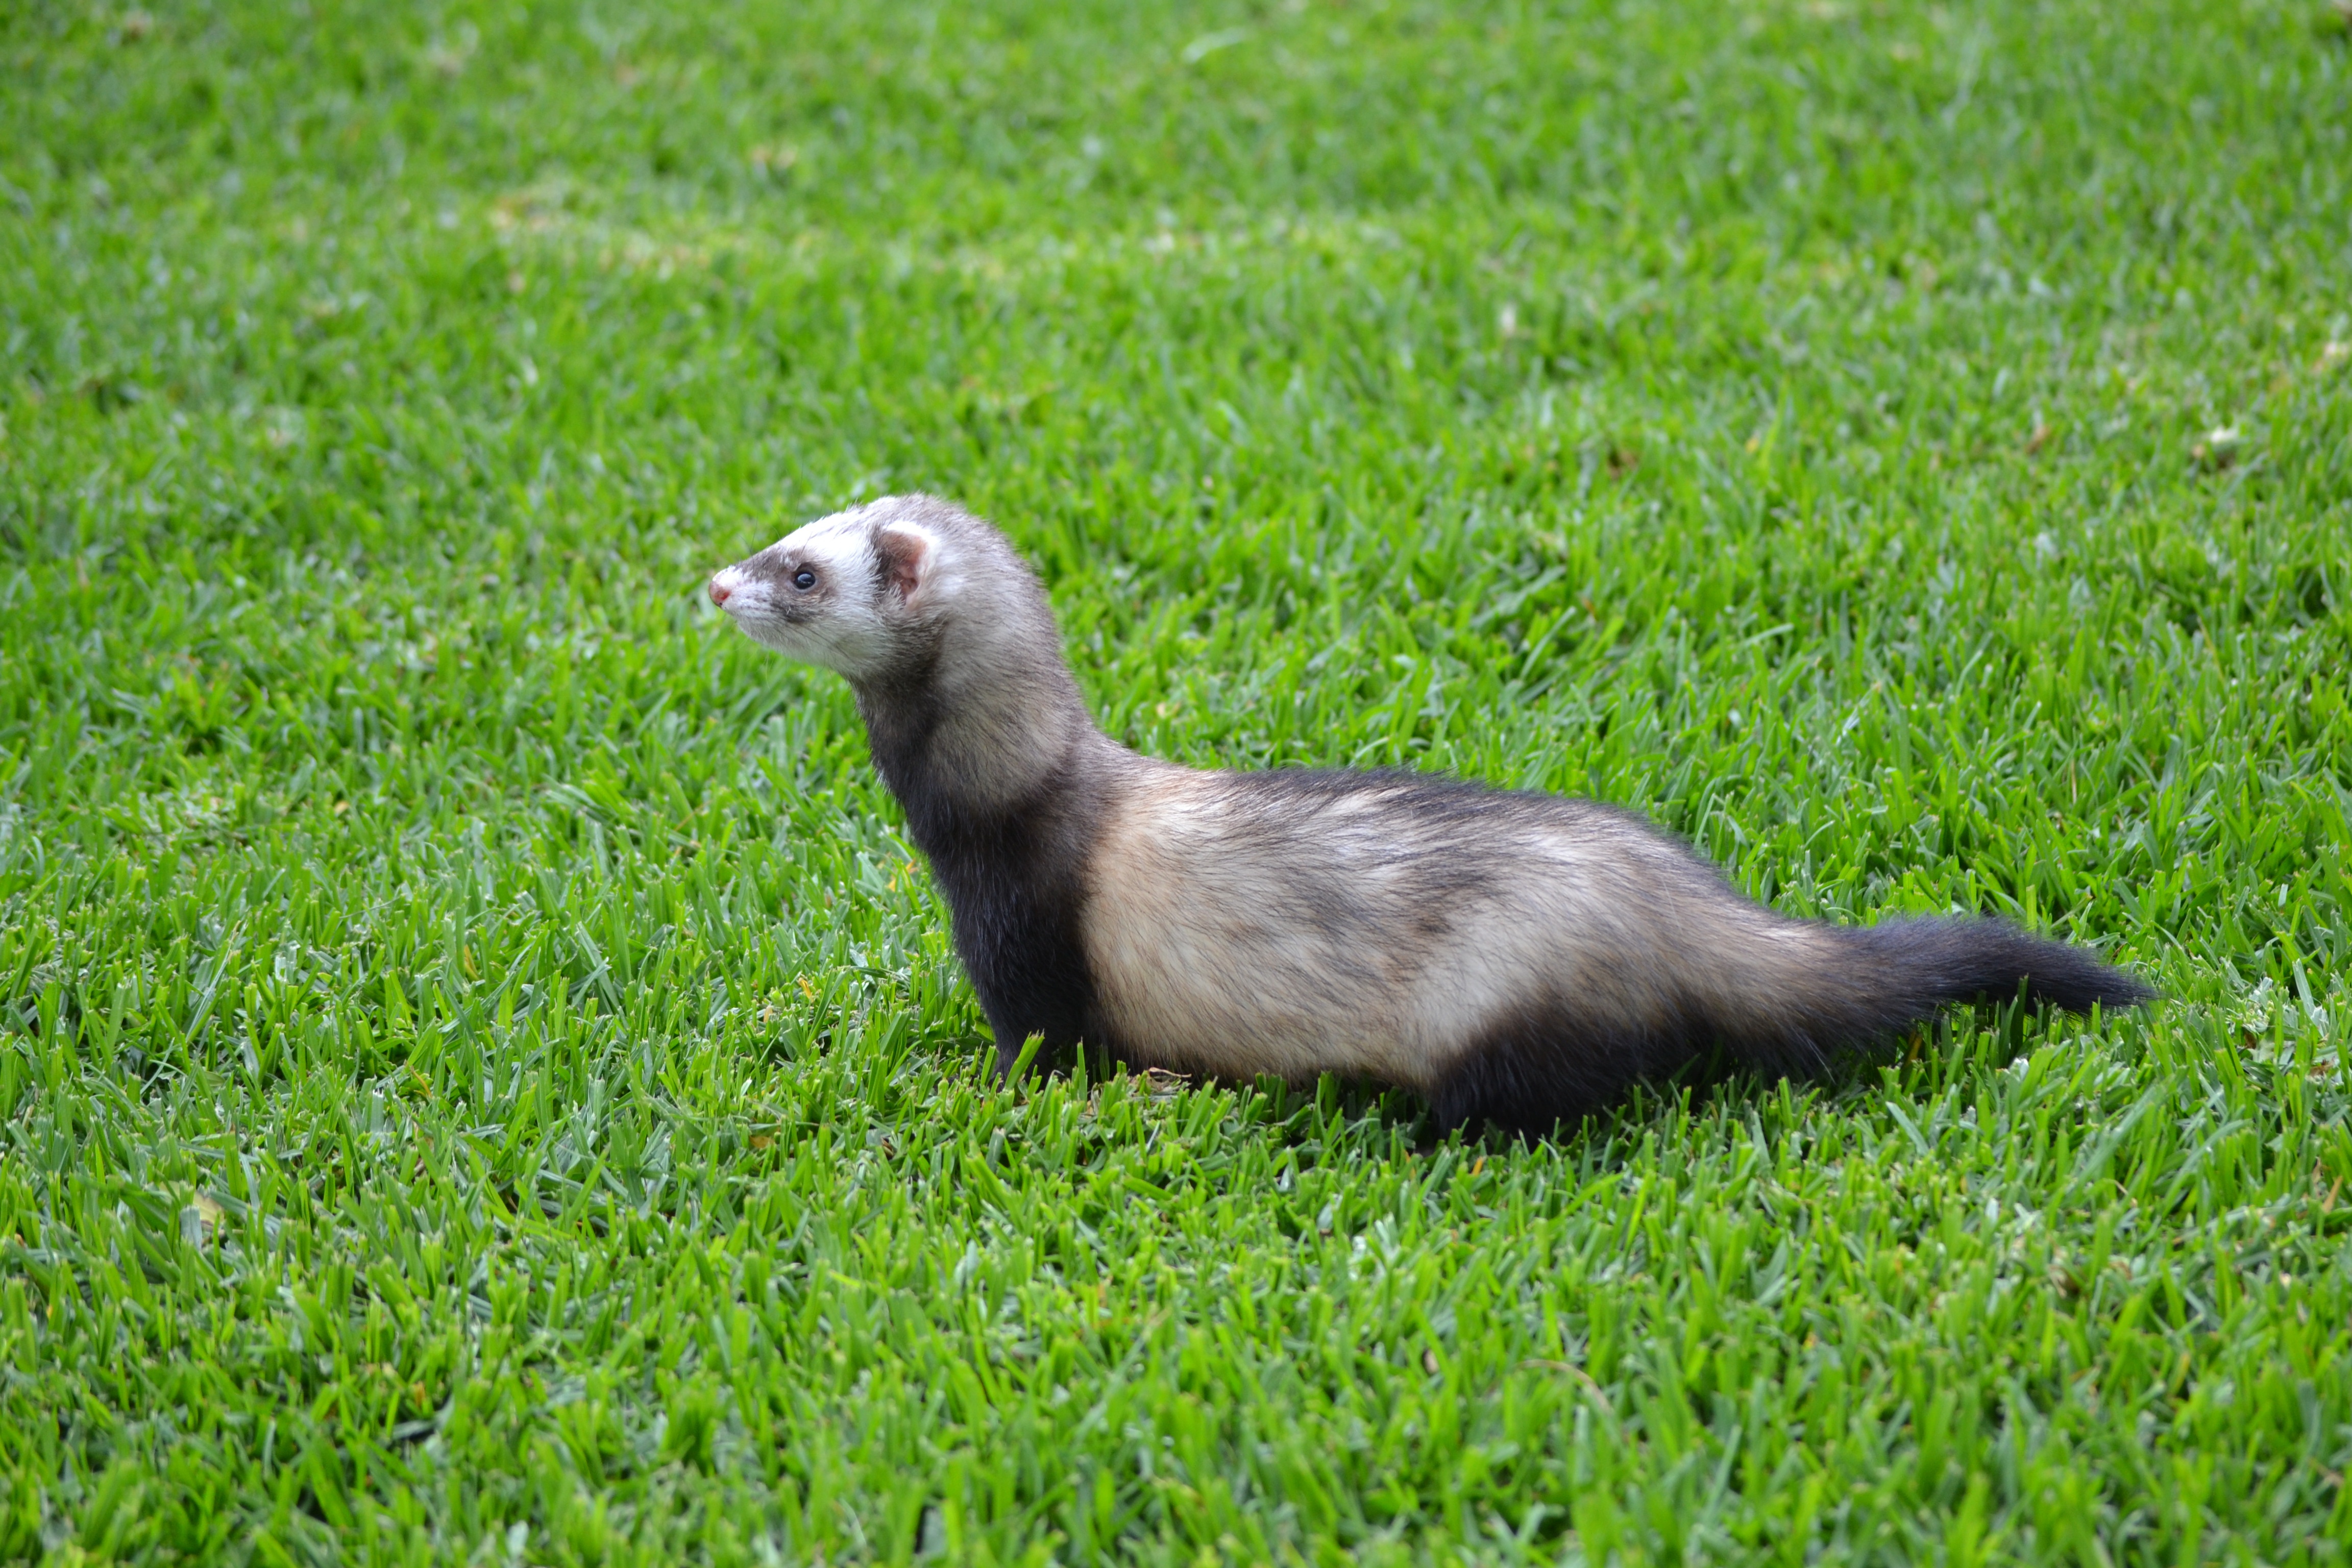
grass, bird, lawn, wildlife, green, fauna, pets, vertebrate, weasel, mustelidae, huron, hurolates, ferrets, mustelinae